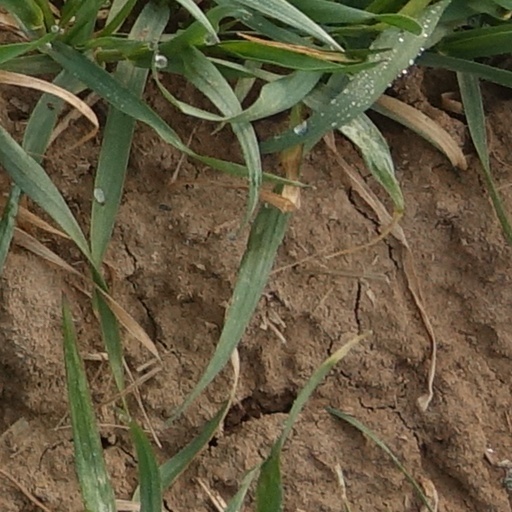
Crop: wheat